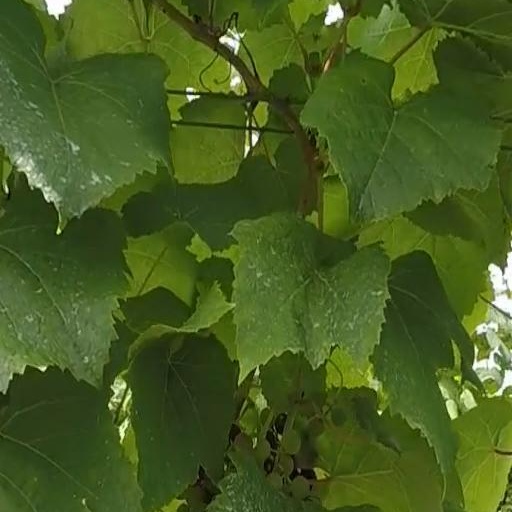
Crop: grape